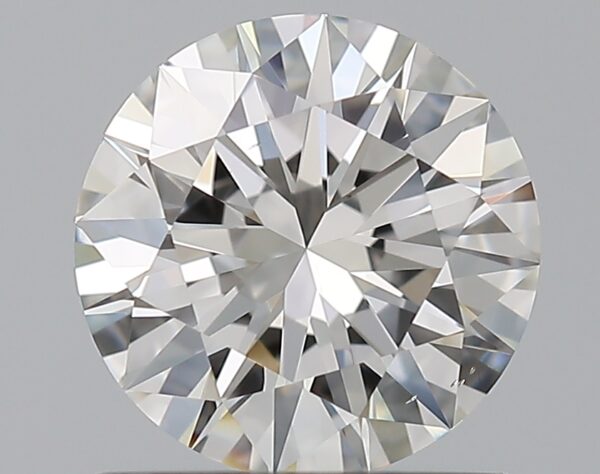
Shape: round
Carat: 0.9
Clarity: IF
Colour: G
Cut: EX
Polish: EX
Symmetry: EX
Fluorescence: N
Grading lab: GIA
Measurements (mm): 6.29 x 6.32 x 3.8